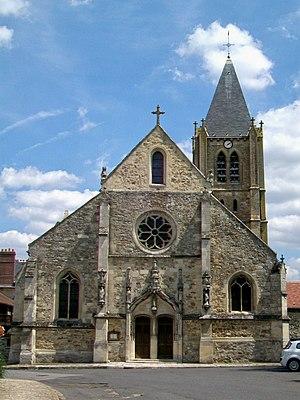
La façade ouest de l'église Saint-Martin, dans son aspect qu'elle a pris lors des restaurations des années 1880.
L'église Saint-Martin est une église catholique paroissiale située à Ermenonville, dans le département de l'Oise, en France. Ermenonville est érigée en paroisse par le chapitre Notre-Dame de Senlis en 1213. La construction de l'église avait commencé dès 1170 / 1180 par le clocher, mais s'était interrompue par la suite, et le voûtement du chœur n'est certainement pas achevé avant le second quart du XIIIᵉ siècle. Tout le chœur appartient à la première période gothique. Au XIVᵉ siècle, l'on commence à bâtir une nouvelle nef, mais il est probable que la guerre de Cent Ans ne permet pas de procéder à son voûtement. En 1528, les paroissiens décident un important programme de réparation de l'église, principalement du chœur et des toitures. Six ans plus tard, ils veulent doter l'église d'une nouvelle nef. Ce chantier dure de 1534 à 1540, ce qui n'est pas bien long, puisque les grandes arcades du XIVᵉ siècle sont maintenues. Les voûtes de la nef et les bas-côtés, presque entièrement reconstruites, affichent le style gothique flamboyant. Quelques fenêtres sont encore refaites un peu plus tard.
Ermenonville est une commune française située dans le département de l'Oise, en région Hauts-de-France.